Head gasket

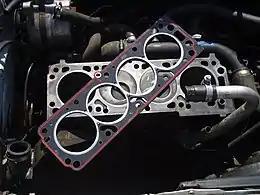
Head gasket (in dark gray with a red border) sitting on top of an inline-four engine block. When installed, the four large holes will align with the cylinders.

In an internal combustion engine, a head gasket provides the seal between the engine block and cylinder head(s).